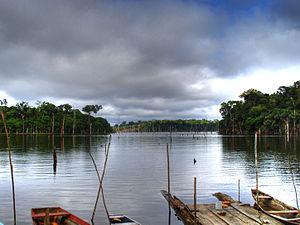
Le barrage de Balbina est un barrage au Brésil sur la rivière Uatumã construit en 1989 dans la municipalité de Presidente Figueiredo dans l'état de l'Amazonas. Il alimente notamment la ville de Manaus. Ce barrage n’a jamais produit le quart de l’électricité prévue, tout en inondant quatre fois plus de terres que prévu. Il commencé à produire de l’électricité en 1989, mais fut souvent présenté, tout comme le barrage de Samuel, comme appartenant à la catégorie de barrages conçus trop vite, sur une suite d’erreurs techniques: emplacements mal choisis, topographie trop plane, dimensions gigantesques causant l'ennoiement de vastes zones forestières, pour un dénivelé et un débit insuffisants à donner une grande puissance aux usines.